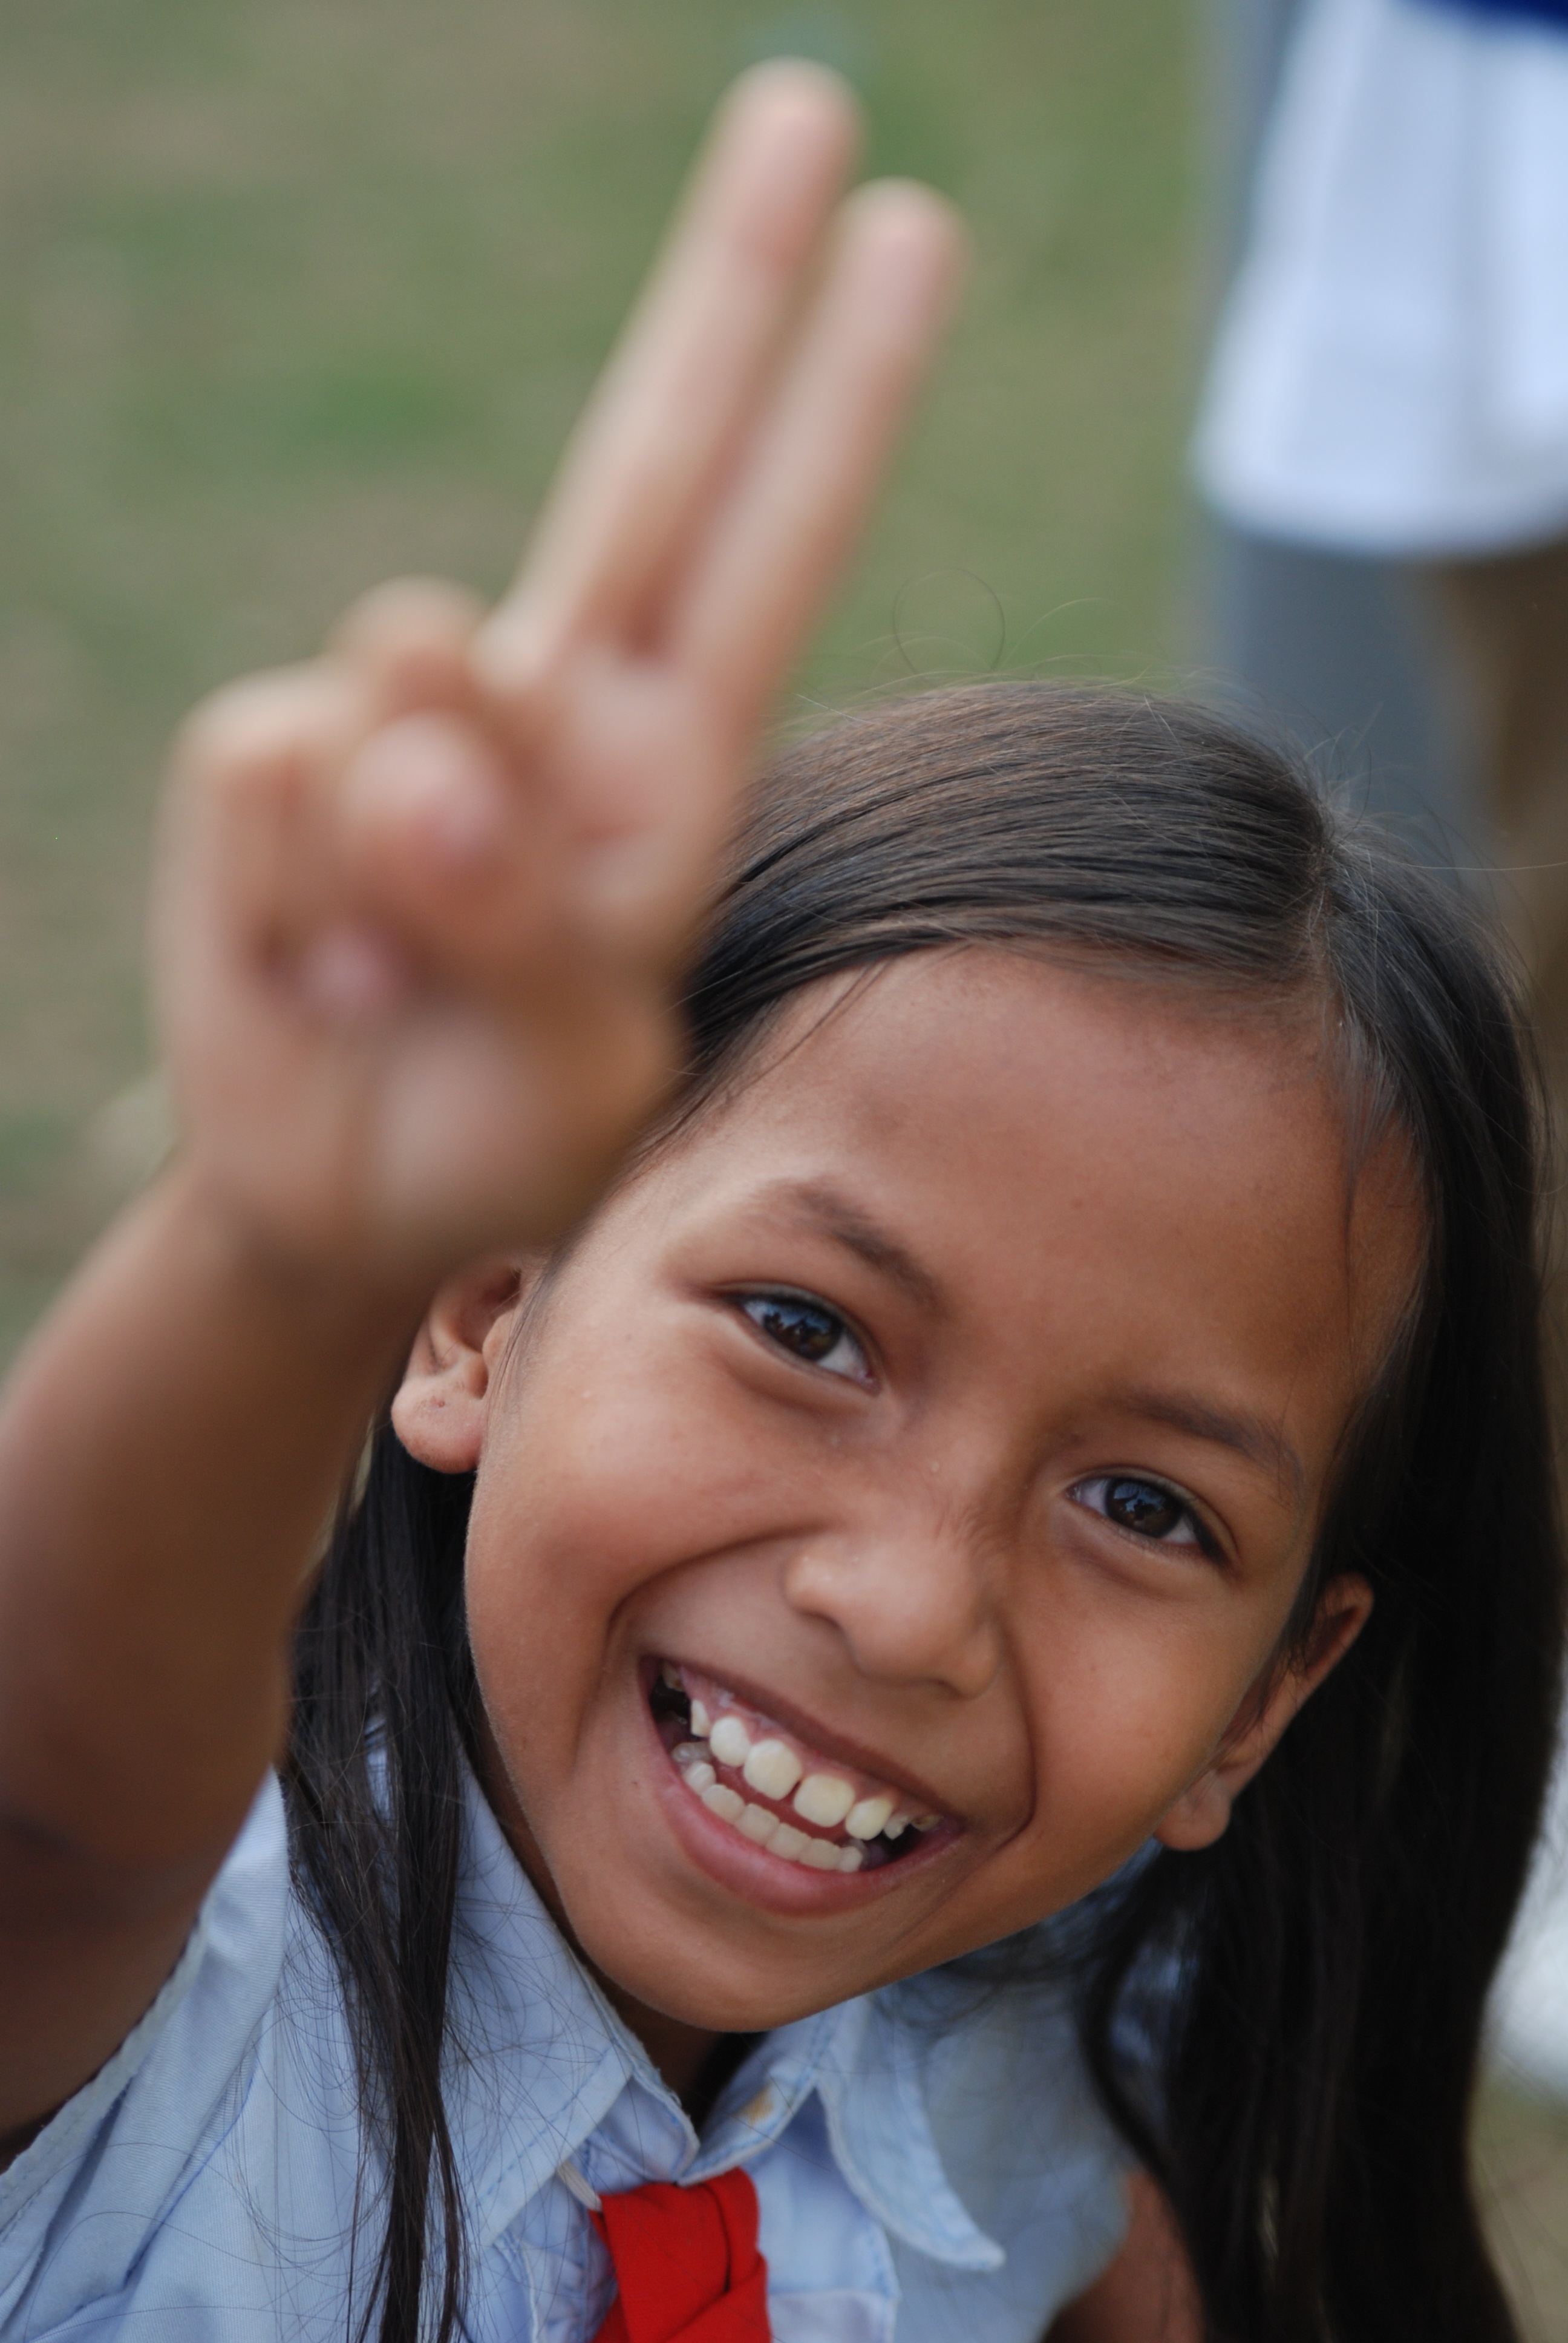
hand, person, people, girl, woman, photography, portrait, child, lady, facial expression, hairstyle, smile, cheese, close up, race, face, girls, children, infant, eye, cambodia, head, skin, beauty, organ, laughter, fair, emotion, excited, portrait photography